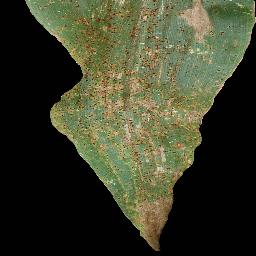
Label: Corn___Common_rust